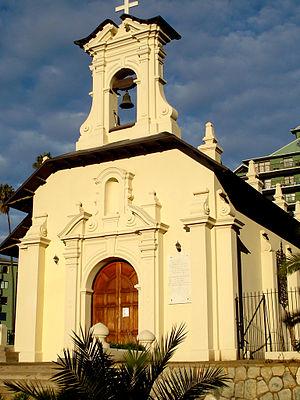
Papudo est une commune du Chili de la province de Petorca, elle-même située dans la région de Valparaiso. En 2016, sa population s'élevait à 5 310 habitants. La superficie de la commune est de 166 km².